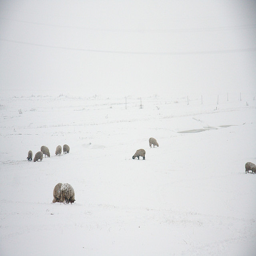
White, thickly furred sheep attempt to graze through the snow in a field.
Sheep grazing in an all white snowy field
A herd of sheep grazing on snow covered ground.
Animals stand in groups on a snow covered field.
The sheep are grazing in the snowy field.